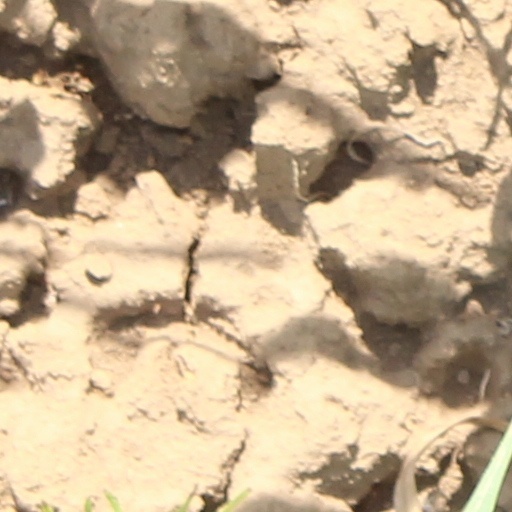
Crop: wheat